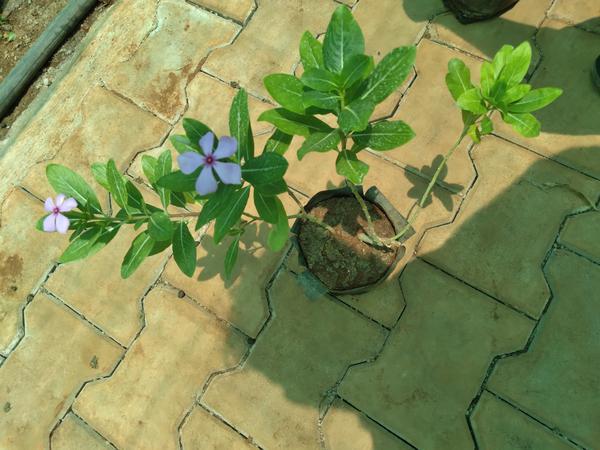
Plant: Nithyapushpa